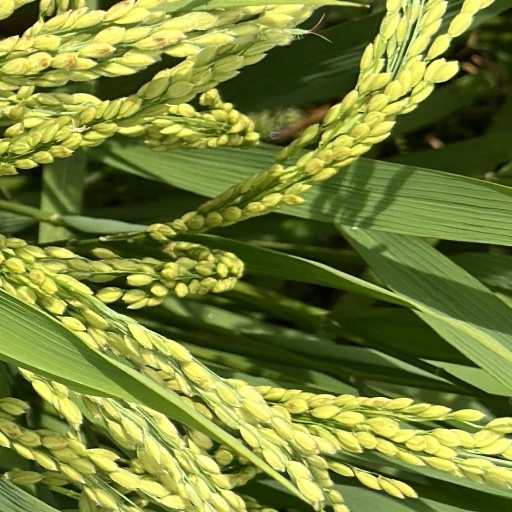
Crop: rice